Epos (watch manufacturer)

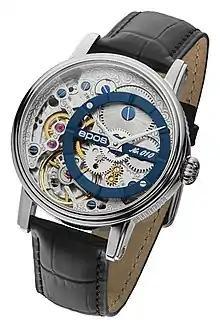
EPOS 3435 Verso, 2017.

Epos is a manufacturer of mechanical watches, headquartered in Lengnau, Switzerland.